Fabián Ruiz

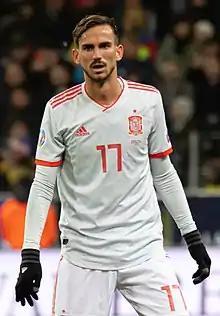
Fabián playing for Spain in 2019

After representing Spain at under-19 and under-21 levels, Fabián was called up to the Spain senior team by manager Luis Enrique on 15 March 2019, for two UEFA Euro 2020 qualifying matches against Norway and Malta. He debuted on 7 June 2019 in a UEFA Euro 2020 qualifier against the Faroe Islands, coming on as a substitute for Isco in the 74th minute. Four days later, he made his full debut, starting alongside Sergio Busquets and Dani Parejo in midfield against Sweden, assisting Mikel Oyarzabal's goal in the 87th minute of the 3–0 win. In July 2019, Fabián returned to the Spain U21 squad for the 2019 UEFA European Under-21 Championship. In the team's opening match, he assisted Dani Ceballos's opening goal for "La Rojita" in a 3–1 loss to host nation Italy. After being an unused substitute in the second match against Belgium, he scored the third goal of the 5–0 win over Poland in the final Group A fixture. During the knockout stage, he assisted Dani Olmo's goal in the semi-final against France and scored the opening goal of the 2–1 win against Germany in the final, as well as recording his third assist when Dani Olmo scored the winning goal following up his long-range shot. He was named Player of the Tournament by UEFA for his performances in Spain's midfield as they won their fifth European U21 title. Fabián scored his first goal for the Spain senior team in their final Euro 2024 qualifier against Romania on 18 November 2019. On 24 May 2021, Fabián was included in Luis Enrique's 24-man squad for UEFA Euro 2020. He made three substitute appearances at the tournament, against Sweden and Poland in the group stage and Croatia in the round of 16.